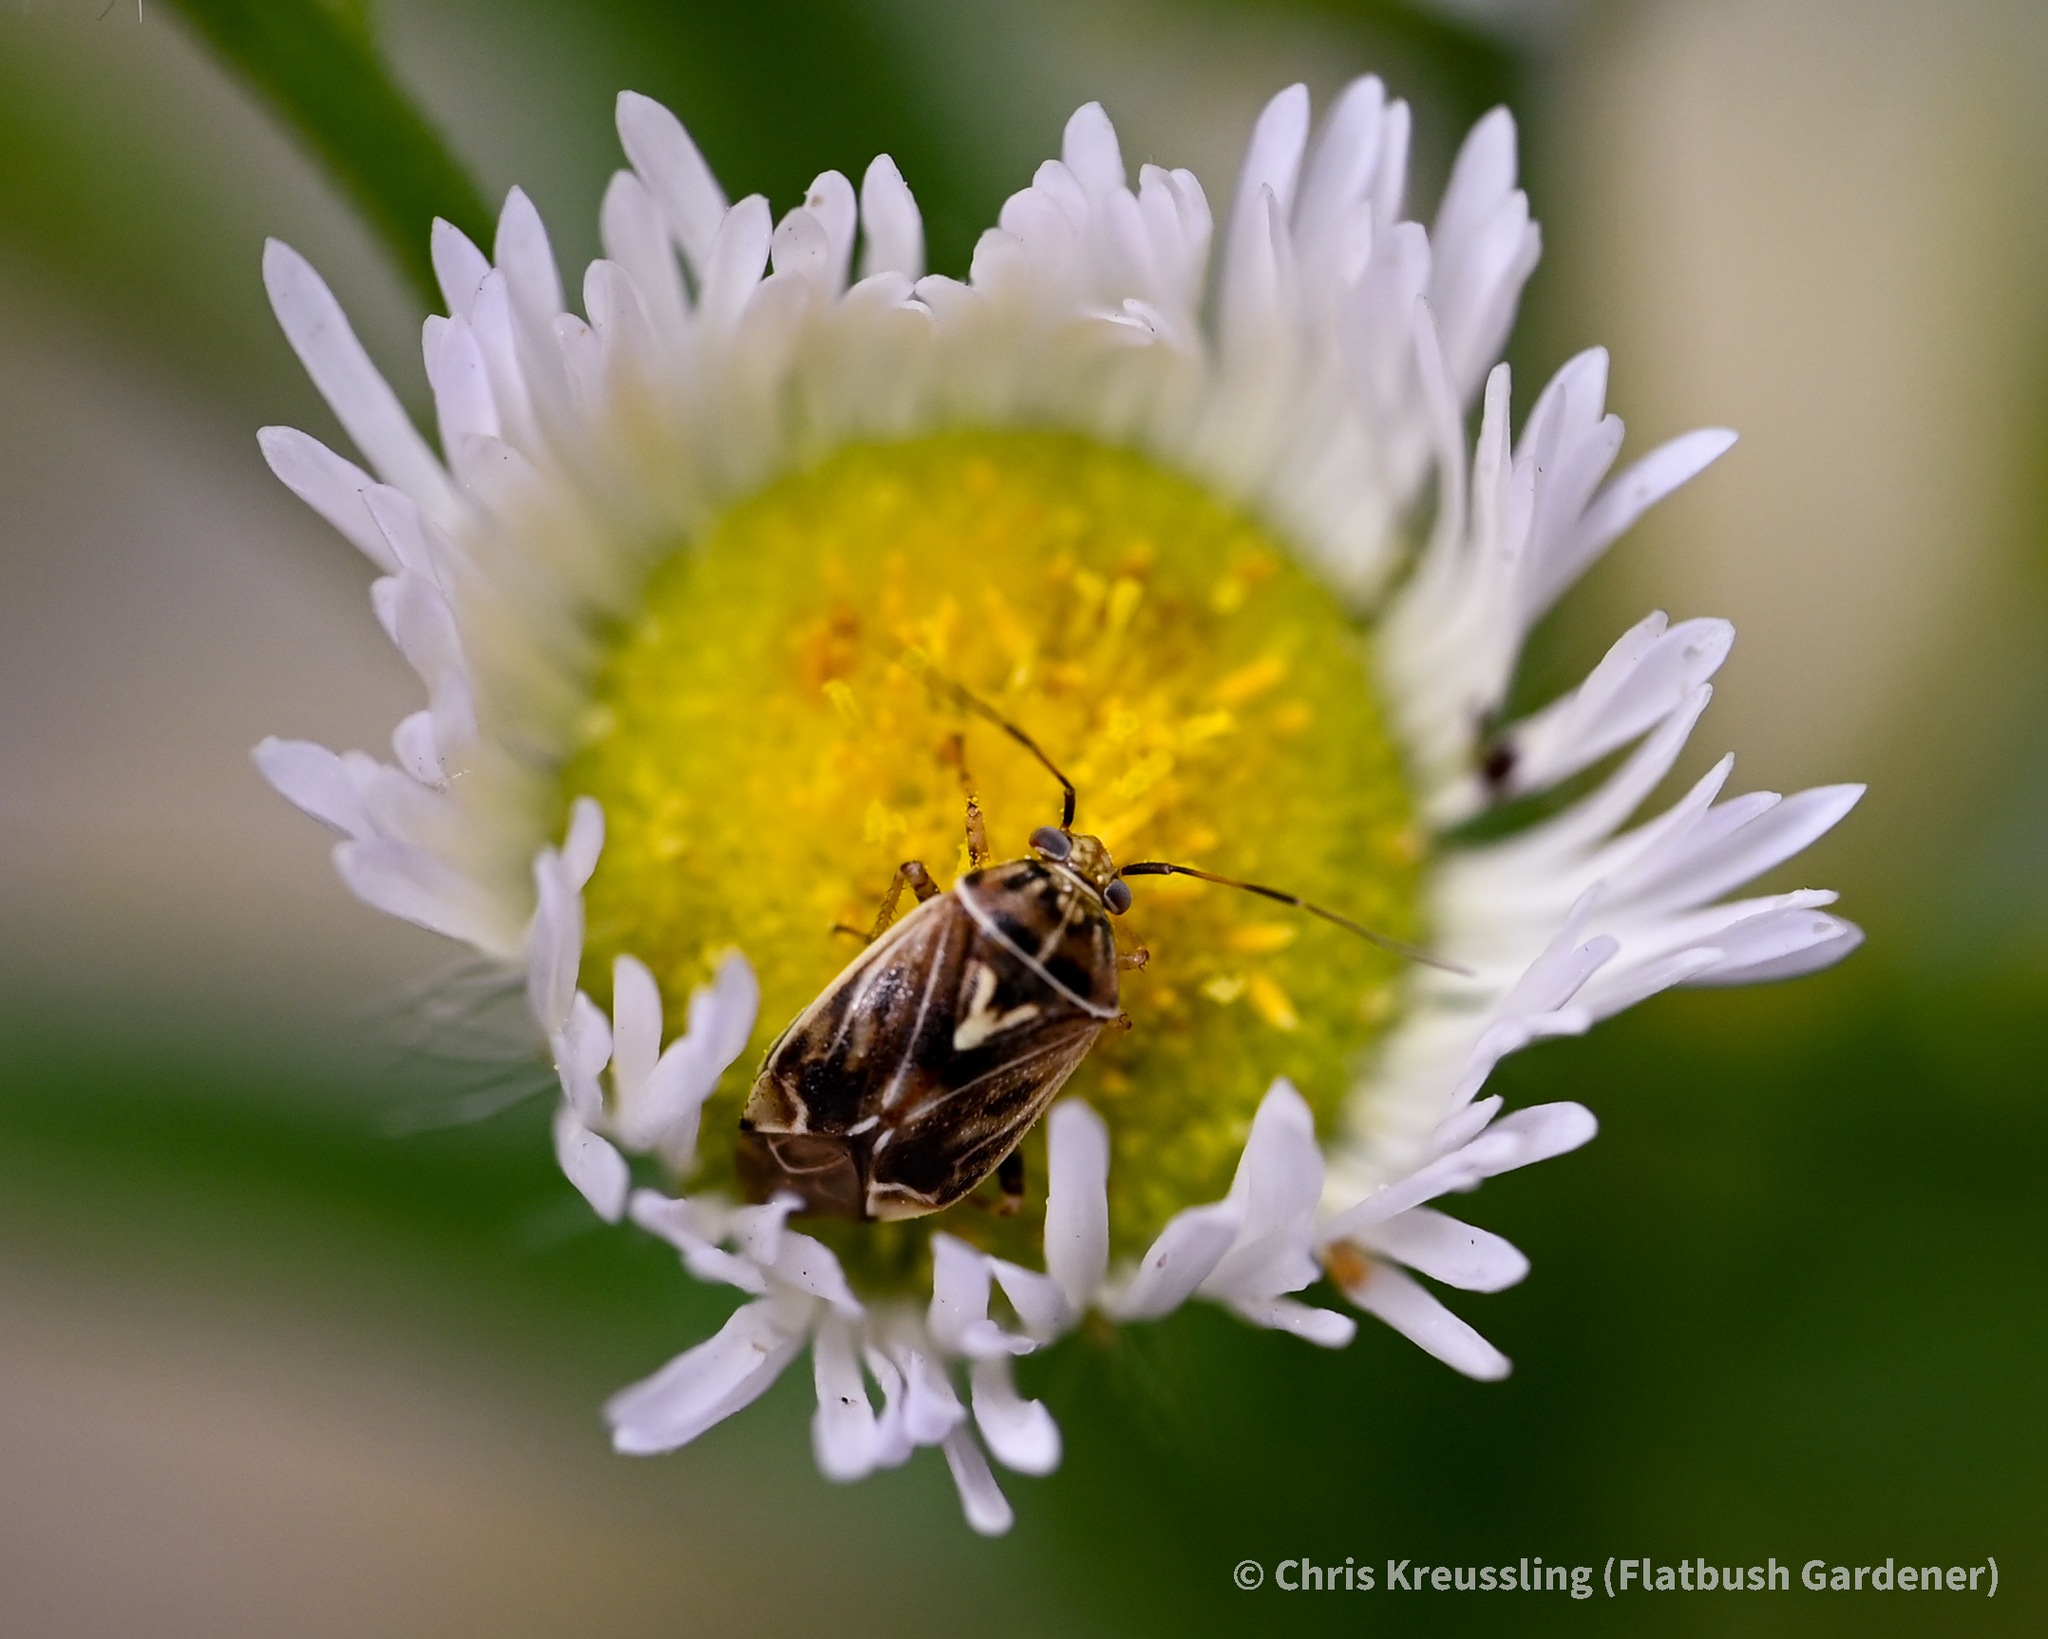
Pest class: lygus_bug